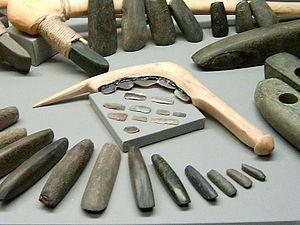
L’Europe néolithique correspond à la période néolithique en Europe. Durant cette période, l’agriculture et l’élevage se sont diffusés au fil des migrations et se sont répandus dans les différentes régions d'Europe, mais à des rythmes variables, car encore à l’Âge du bronze on trouve des communautés vivant exclusivement de chasse et de cueillette en Europe du Nord.
La culture rubanée, ou culture à céramique linéaire, ou plus simplement le Rubané, est la culture néolithique la plus ancienne d'Europe centrale. Elle date de 5 500 à 4 700 ans av. J.-C. et est présente en Hongrie, République tchèque, Allemagne occidentale, France septentrionale et Belgique, de même qu'en Moldavie, Ukraine et Roumanie. Elle succède au Beuronien du Mésolithique.